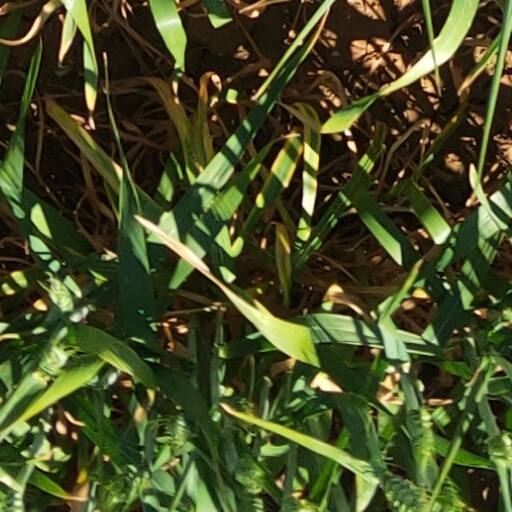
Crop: wheat